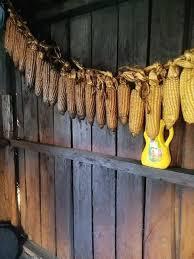
mafuunga ya mahidi yaliyokatwa na kuungwa kwenye ukuta wa mbao mahindi haya yanaonekana kuwa yamekindikwa kwa ajili ya